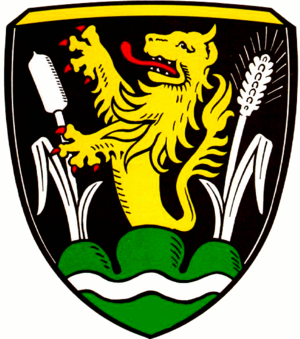
Großkarolinenfeld est une commune de Bavière, située dans l'arrondissement de Rosenheim, dans le district de Haute-Bavière.